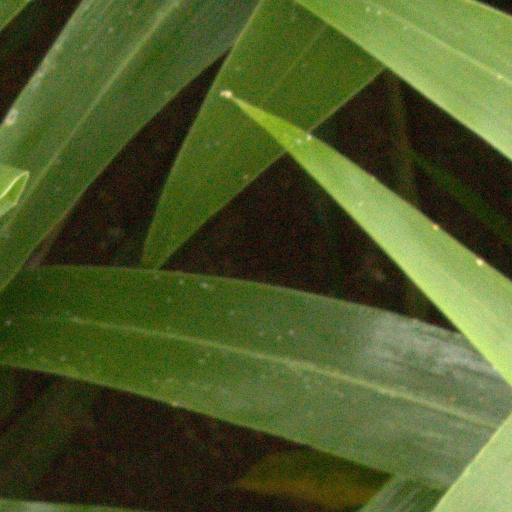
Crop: sorghum